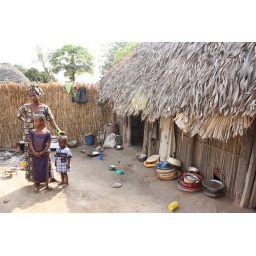
The kitchen of a house in Sambel Kunda